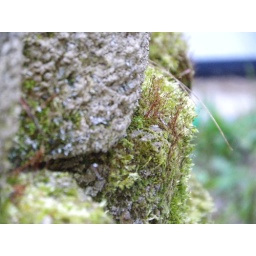
This is the mossy covered wall near my little flower garden.